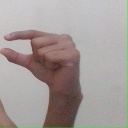
अक्षर: ग